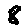
Label: 8